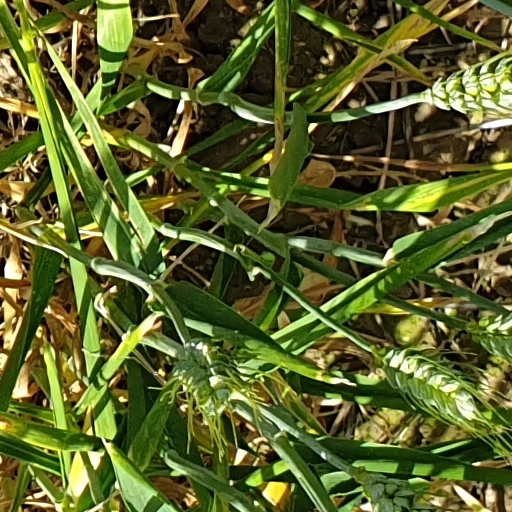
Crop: wheat